Extrapulmonary tuberculosis

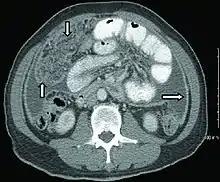
CT scan of peritoneal tuberculosis, with thickened omentum and peritoneal surfaces

Extrapulmonary tuberculosis is tuberculosis (TB) within a location in the body other than the lungs. It accounts for an increasing fraction of active cases, from 20 to 40% according to published reports, and causes other kinds of TB. These are collectively denoted as "extrapulmonary tuberculosis". Extrapulmonary TB occurs more commonly in immunosuppressed persons and young children. In those with HIV, this occurs in more than 50% of cases. Notable extrapulmonary infection sites include the pleura (in tuberculous pleurisy), the central nervous system (in tuberculous meningitis), the lymphatic system (in scrofula of the neck), the genitourinary system (in urogenital tuberculosis), and the bones and joints (in Pott disease of the spine), among others.